Ludwik Rajchman

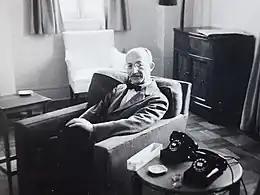
Rajchman in his apartment in Paris, c. 1940

In the early 1930s, Rajchman introduced his friend Jean Monnet to China's finance minister T. V. Soong, thus contributing to the creation in 1934 of the China Development Finance Corporation. Meanwhile, he became known in Geneva for his anti-fascist and anti-appeaser attitudes and actions. He no longer politically pleased the French appeaser director of the League of Nations, Joseph Avenol, who dismissed him from his functions in 1938.